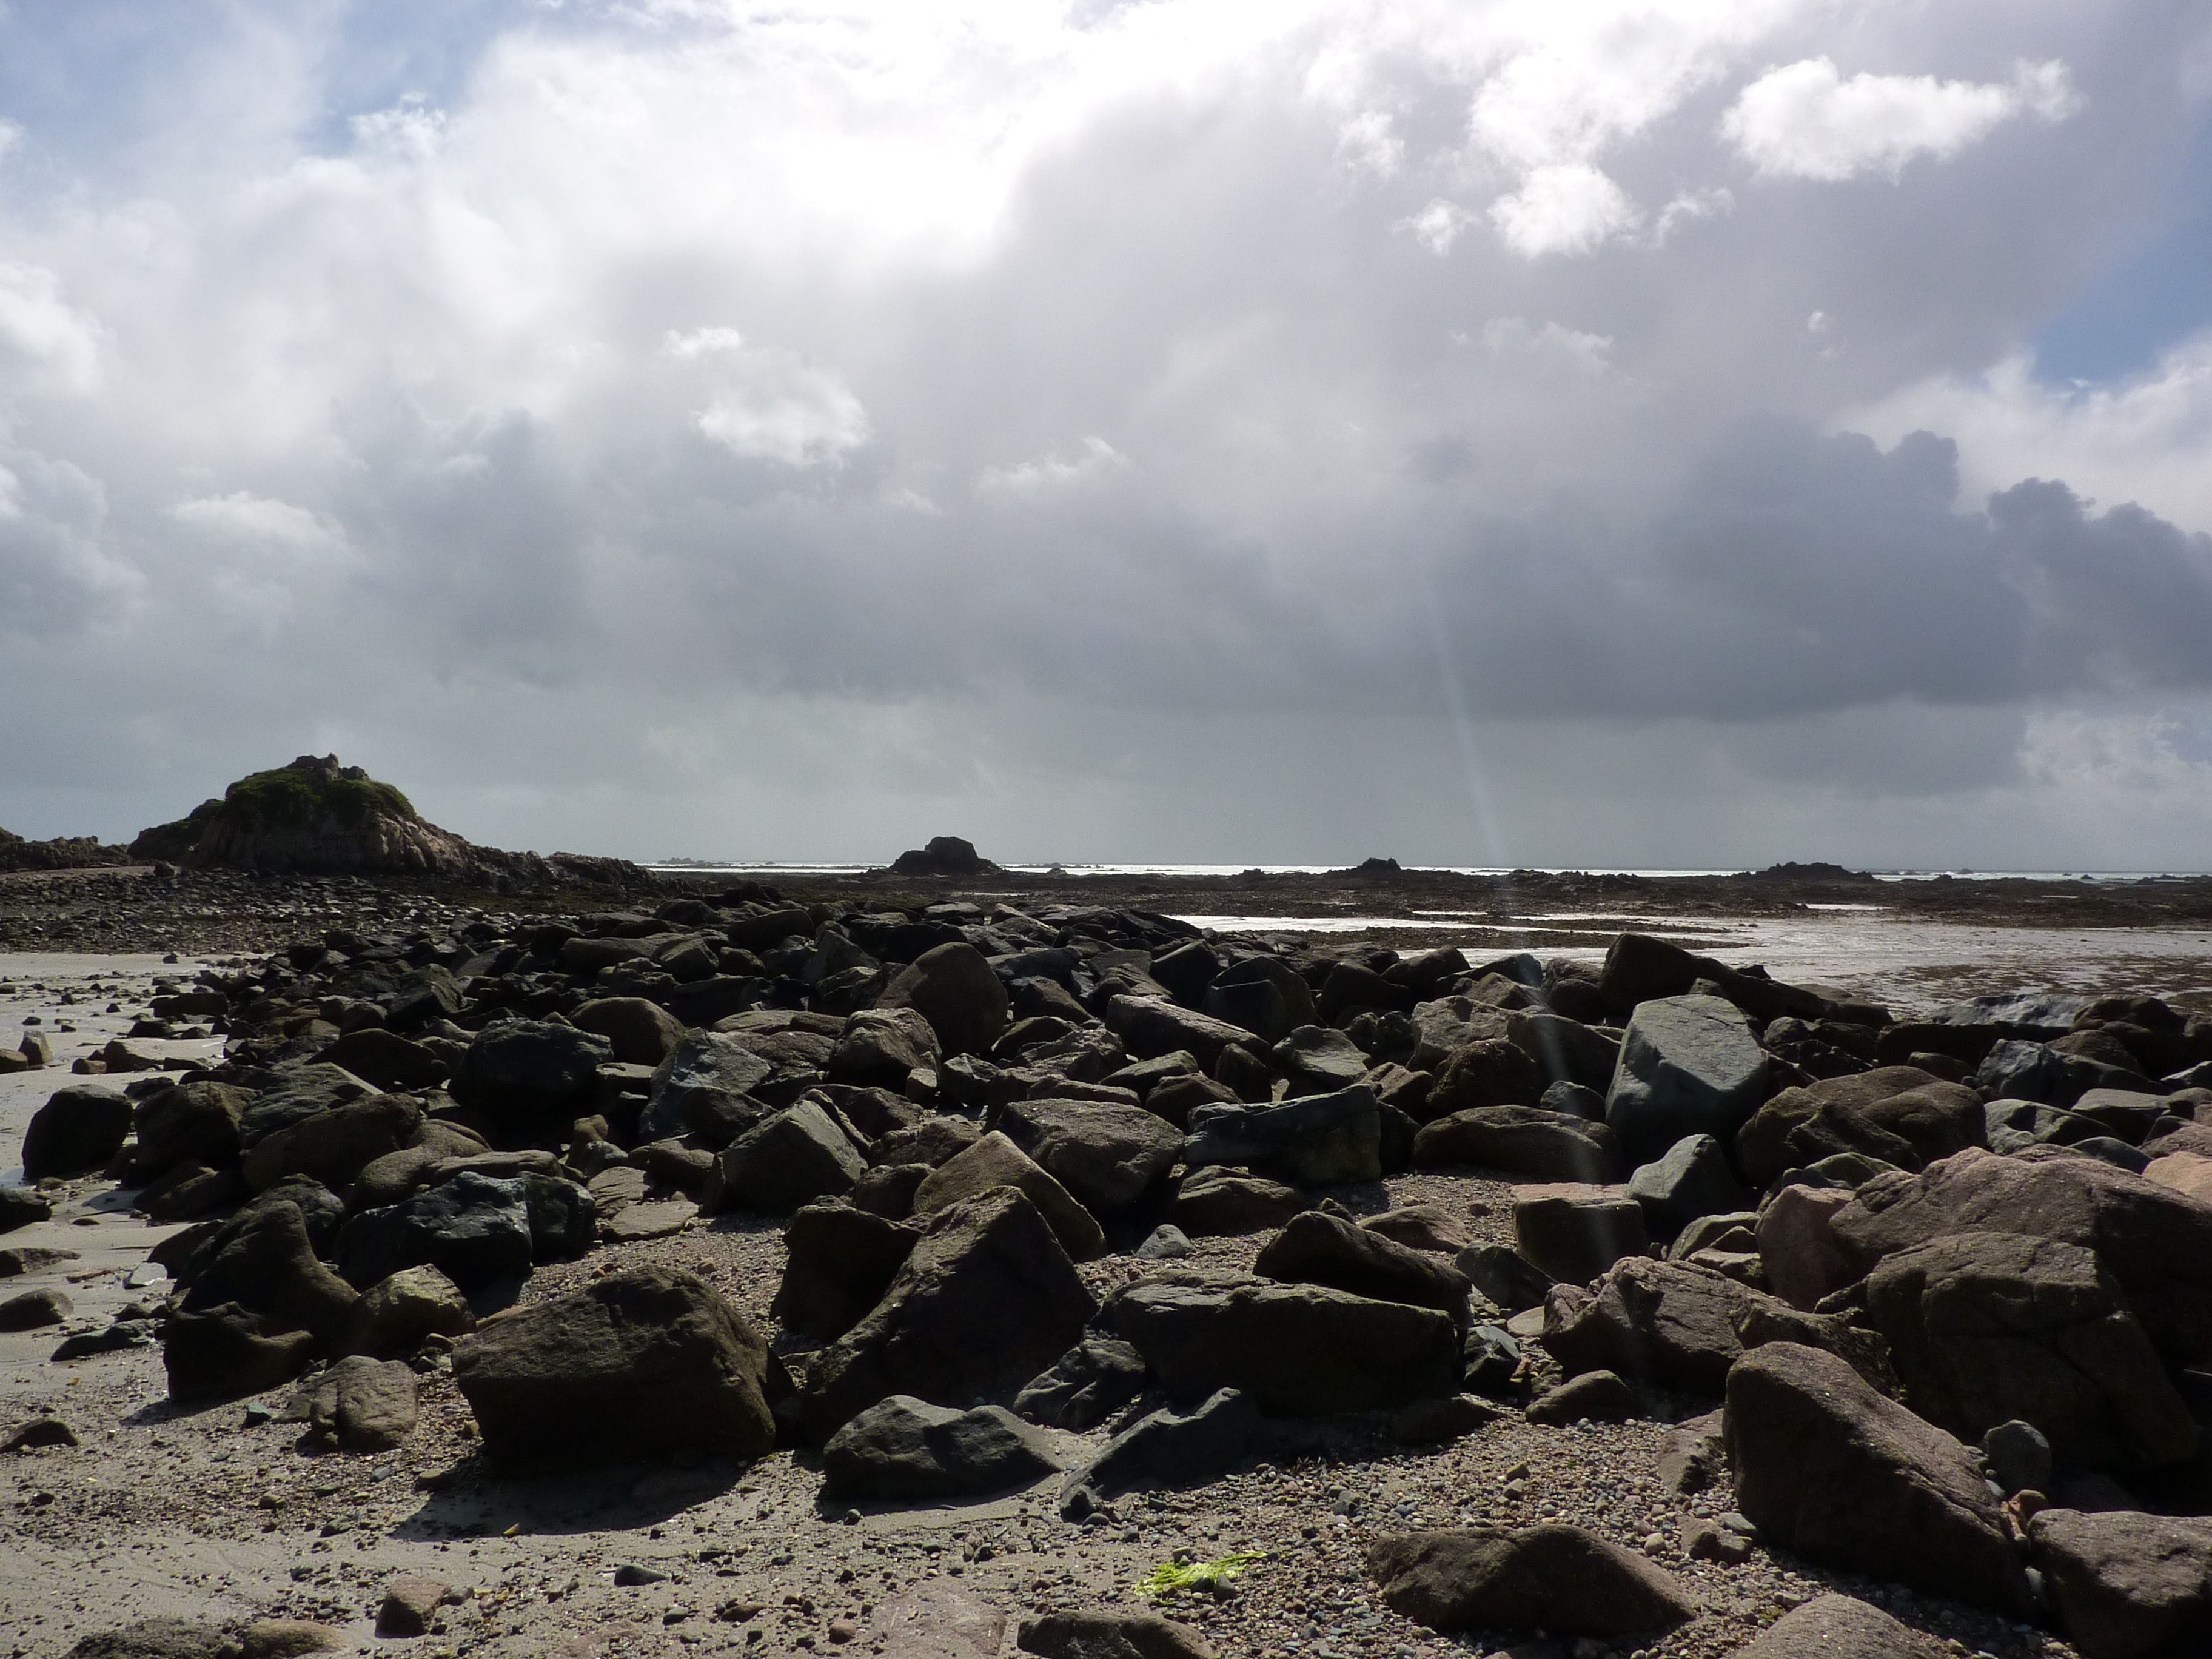
landscape, sea, coast, nature, outdoor, rock, ocean, horizon, mountain, cloud, sky, shore, wave, scenic, bay, terrain, material, rocks, clouds, geology, badlands, plateau, nature landscape, natural environment